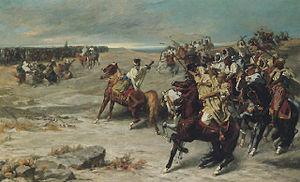
La fantasia est un art équestre traditionnel pratiqués essentiellement au Maghreb, se manifestant par la simulation d'assauts militaires. Cet art est notamment appelé « jeu de la poudre » ou « jeu des chevaux ».